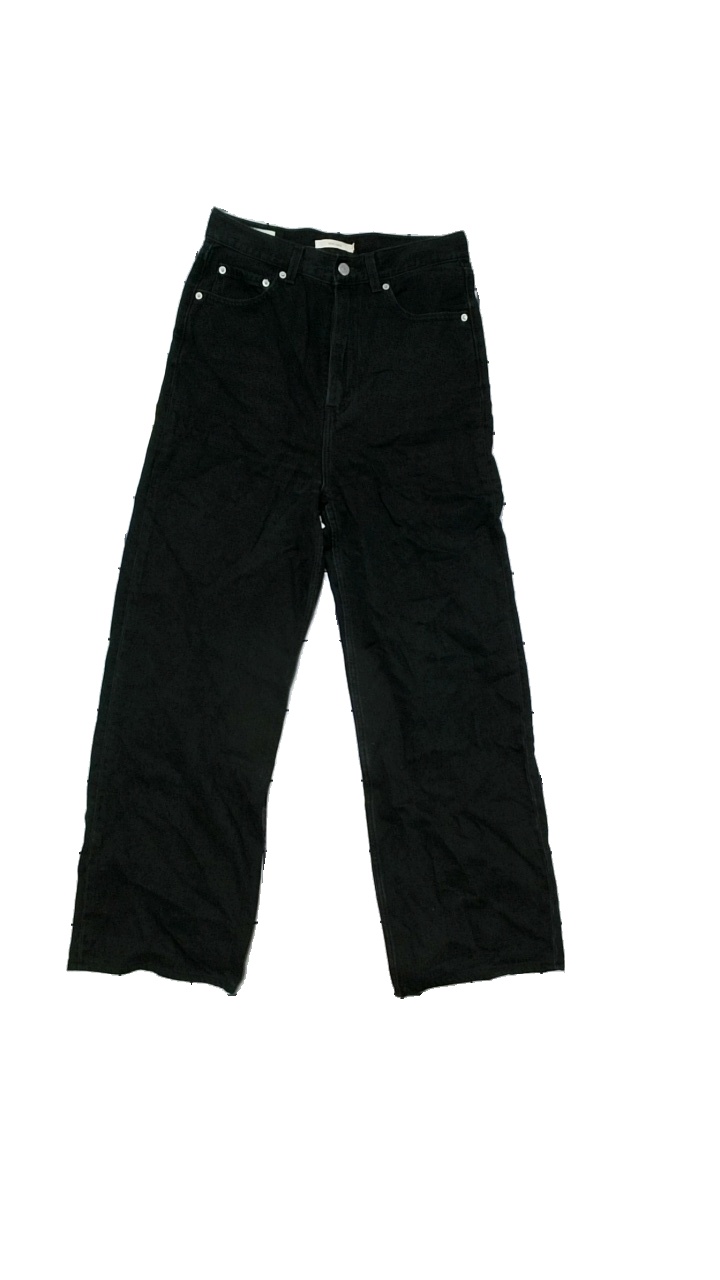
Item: Jeans (Ladies)
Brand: Levi's
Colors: Black
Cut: Regular
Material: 79% cotton, 21% lyocell
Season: All
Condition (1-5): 3
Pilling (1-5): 4
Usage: Reuse
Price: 150-250